Riccardo Scamarcio

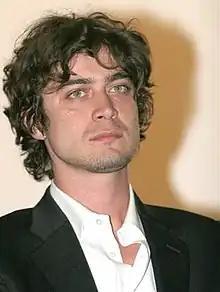
Scamarcio in 2008

Scamarcio was born in Trani, Apulia, the son of Irene Petrafesa, a painter, and Emilio Scamarcio.